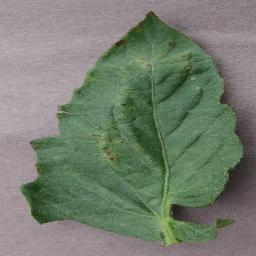
Label: Tomato___Bacterial_spot